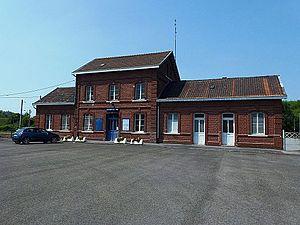
La gare de Prouvy - Thiant est une gare ferroviaire française de la ligne de Lourches à Valenciennes, située sur le territoire de la commune de Prouvy, à proximité de Thiant, dans le département du Nord, en région Hauts-de-France.